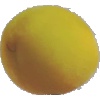
Label: Peach 2